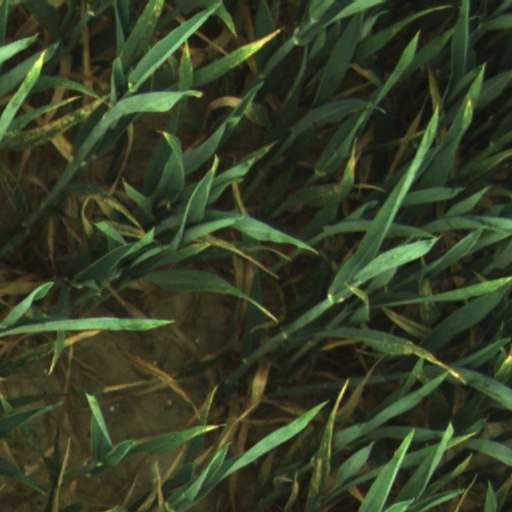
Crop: wheat